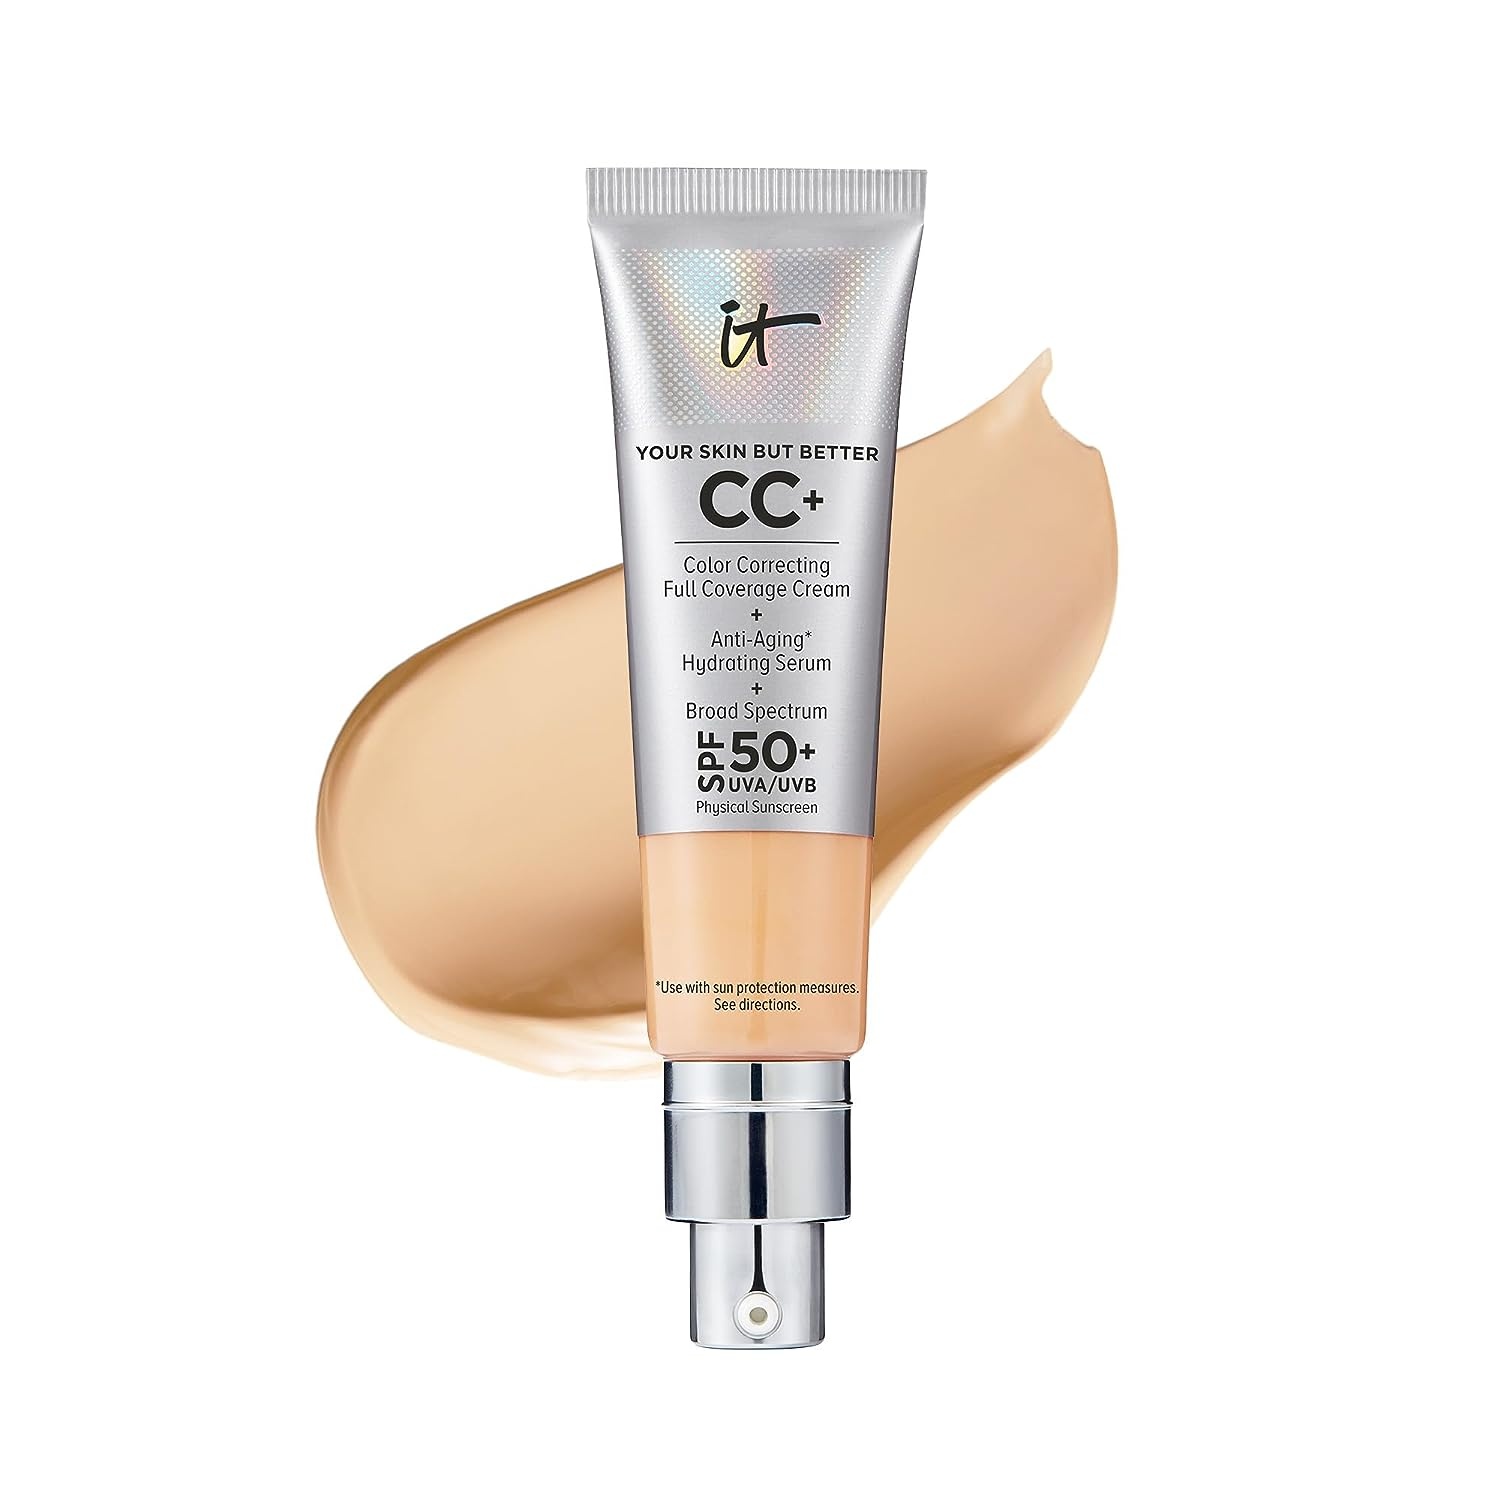
IT Cosmetics Your Skin but Better CC+ Cream - Color Correcting Cream, Full-Coverage Foundation, Hydrating Serum & SPF 50+ Sunscreen - Natural Finish - 1.08 Fl Oz
Brand: IT Cosmetics
Product Description Multitasking Formula Full-coverage foundation Brightening color corrector Hydrating anti-aging serum Poreless finish primer Dark spot concealer Moisturizing day cream Skincare-Infused Makeup Hyaluronic Acid : Helps hydrate, visibly plump and minimize the look of fine lines & wrinkles Niacinamide : Helps minimize the look of discoloration & promotes even-toned, radiant skin Vitamin E : Helps soothe and nourish skin SPF 50+ : Provides broad-spectrum sun protection Developed with Plastic Surgeons & Dermatologists "The deepest CC+ Cream shades* are made with clear SPF 50+, so you get beautiful full coverage and UV protection without any sunscreen residue!" - Dr. Cheryl Burgess, Dermatologist IT Cosmetics Advisory Board Member *CC+ Cream shades Neutral Rich - Deep Mocha Add to Cart Add to Cart Add to Cart Add to Cart Customer Reviews 4.5 out of 5 stars 27,471 4.5 out of 5 stars 8,784 4.6 out of 5 stars 1,916 4.6 out of 5 stars 796 Price $37.60 $ 37 . 60 $17.40 $ 17 . 40 $40.00 $ 40 . 00 $32.00 $ 32 . 00 Benefit A full-coverage foundation, hydrating and anti-aging serum, and SPF 50+ sunscreen all in one! A multitasking, full coverage concealer that improves the appearance of wrinkles without creasing or cracking. An ultra luxe, ultra plush tool that helps to blur away imperfections and build coverage. A weightless mist that provides up to16-hour wear to keep your makeup looking fresh all day while helping to control oil and shine.
Category: Health & Beauty > Personal Care > Cosmetics > Makeup